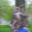
Label: bird